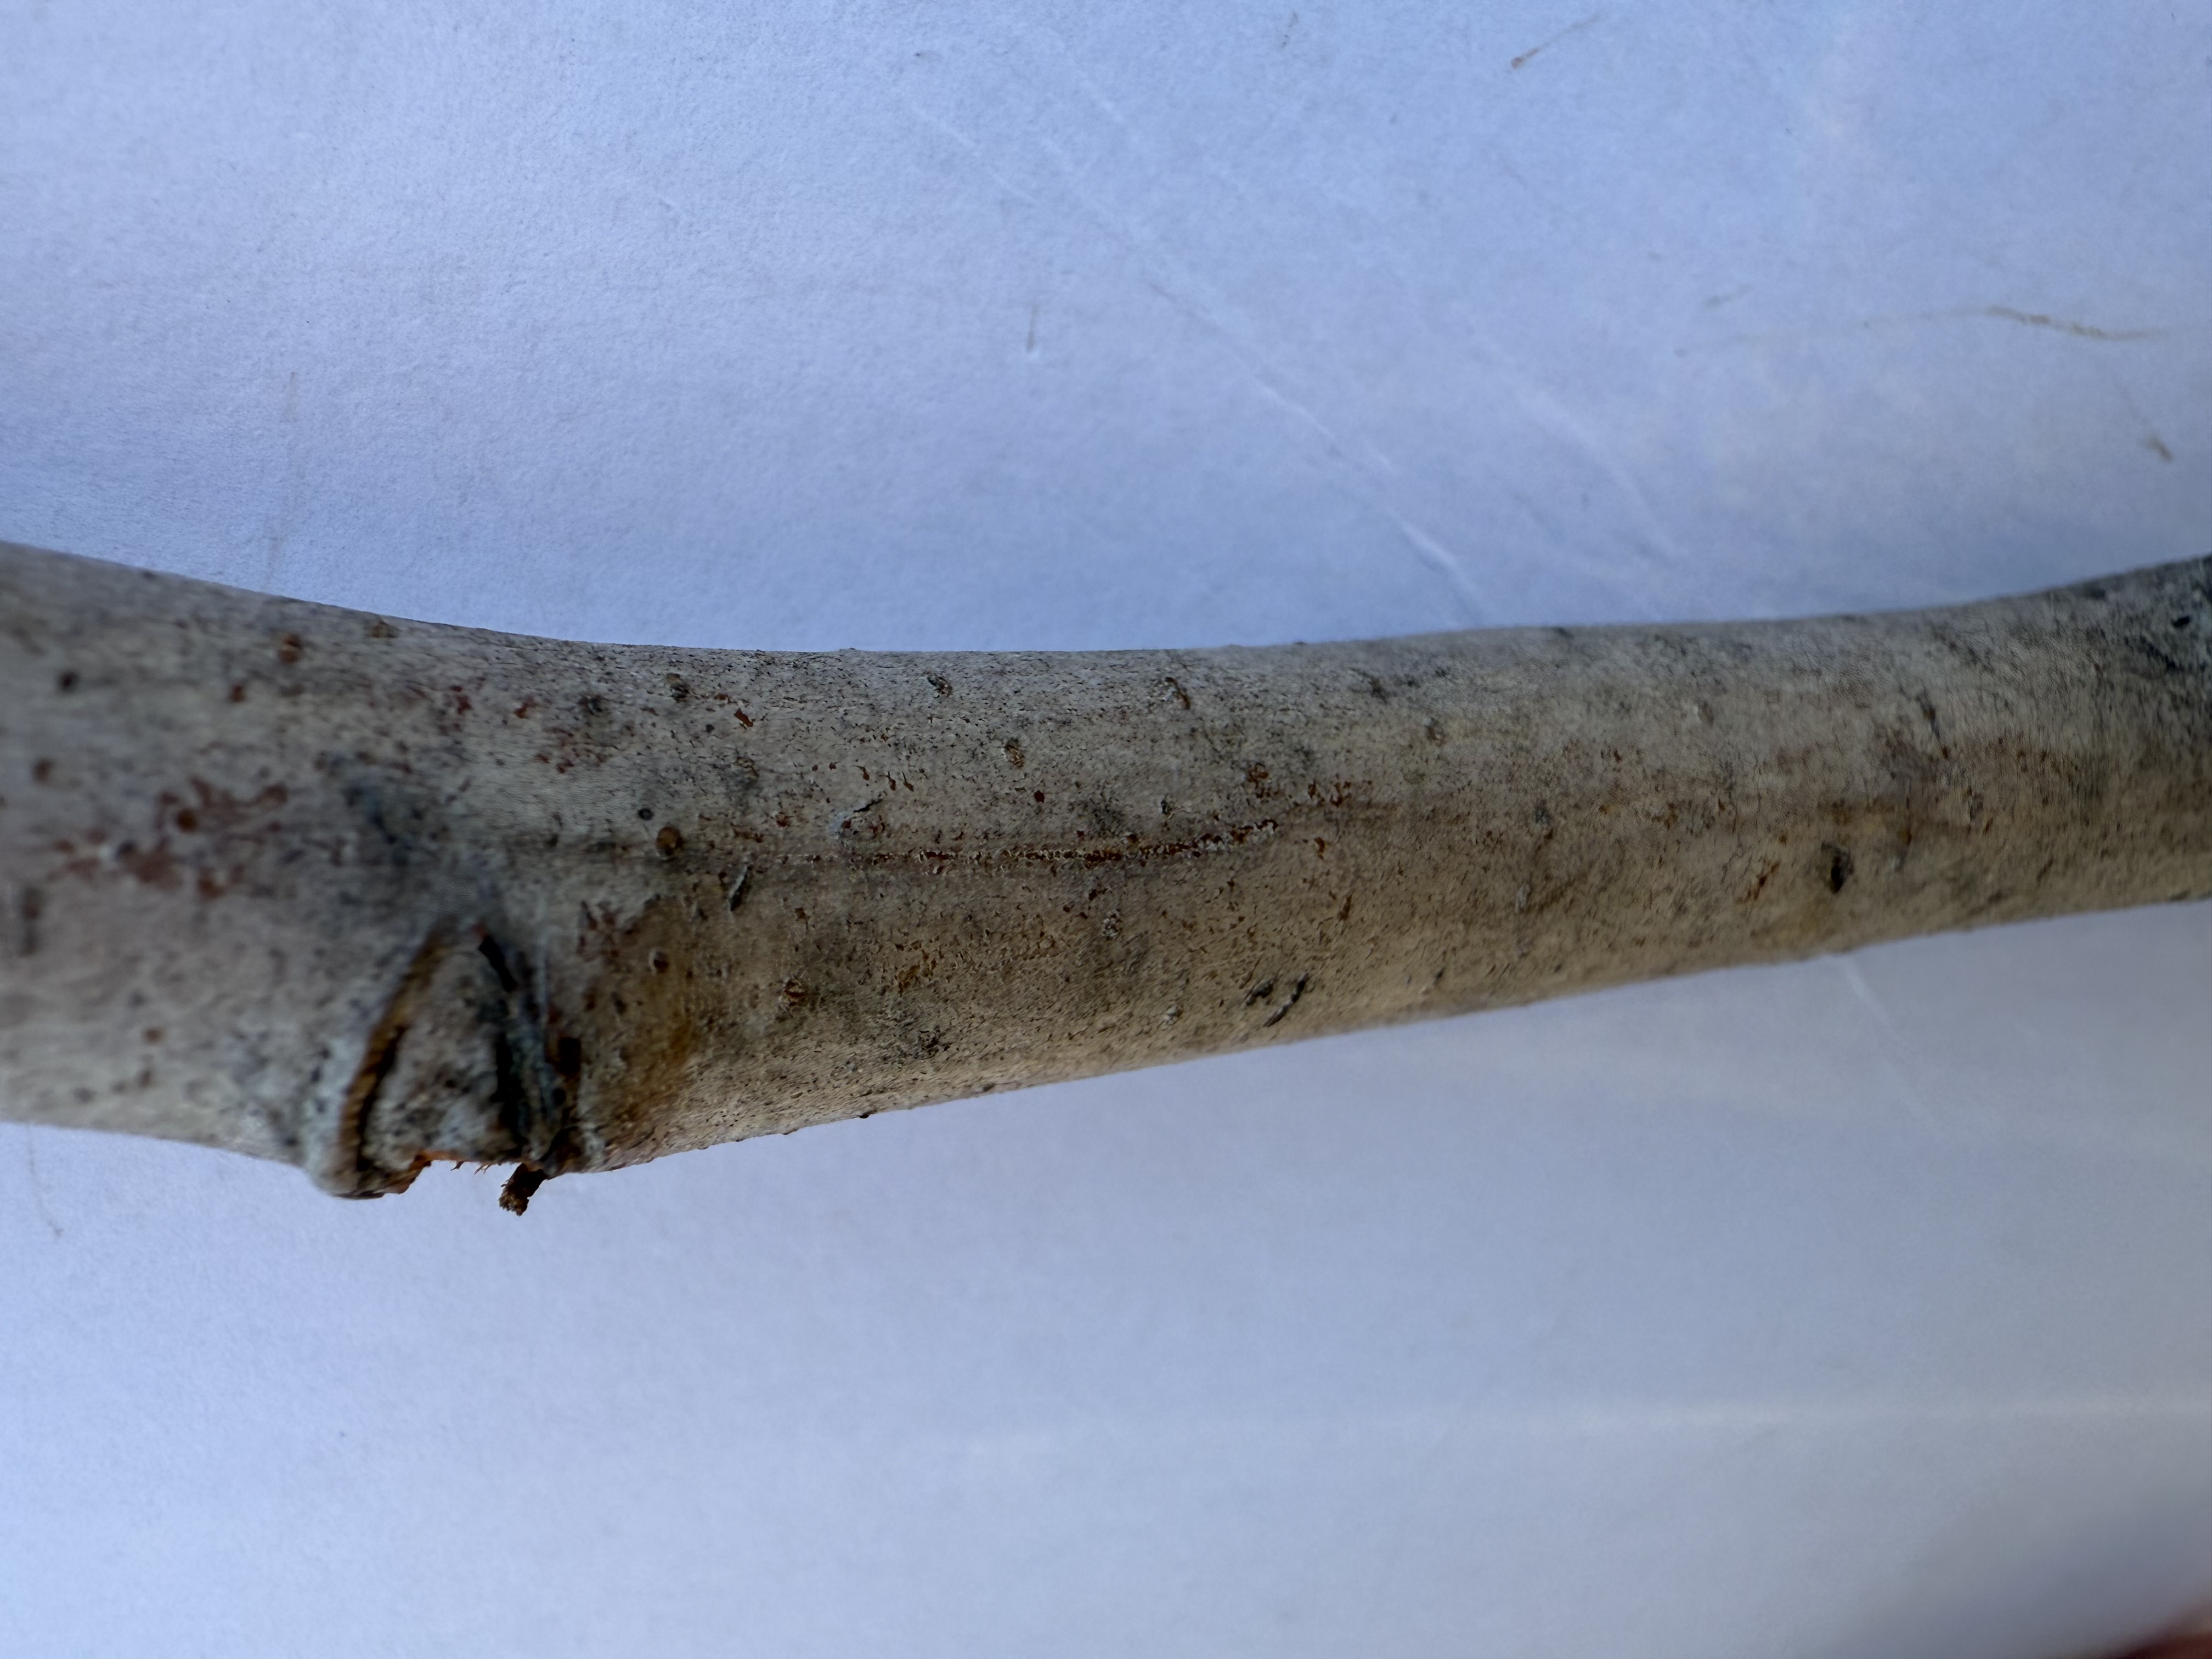
Variety: Kagizman Long Apple